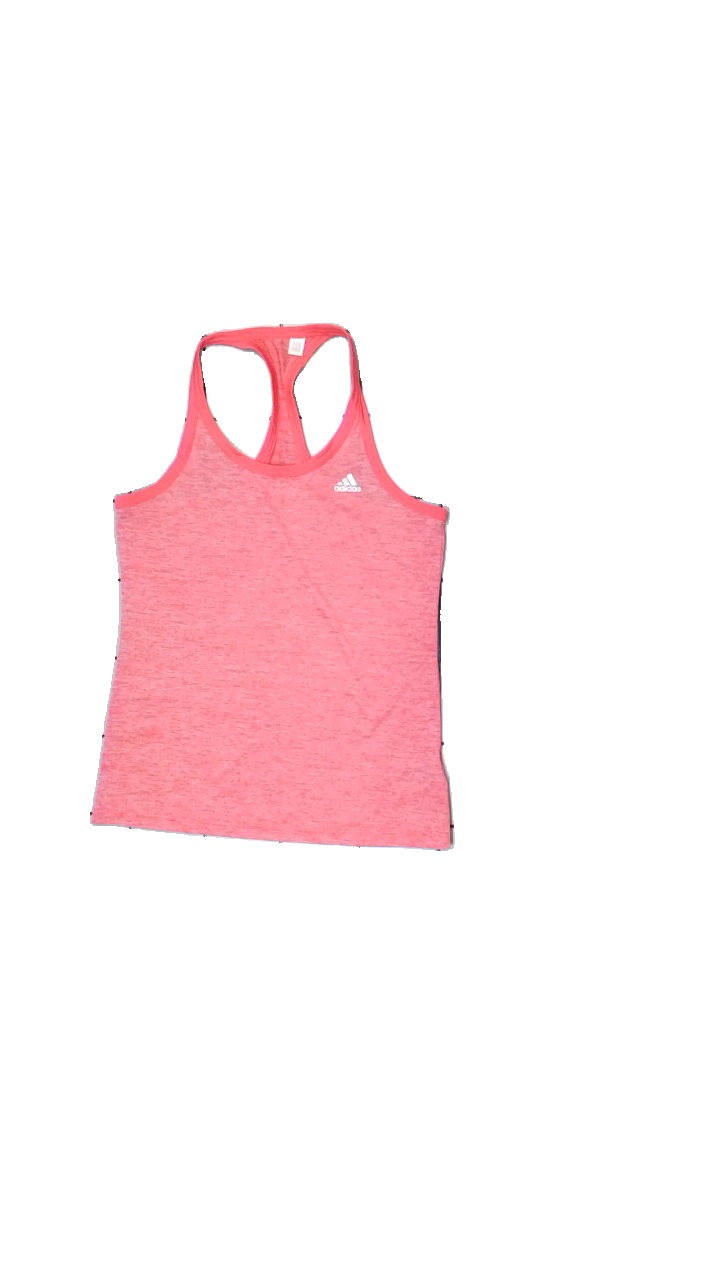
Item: Training Top (Ladies)
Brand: Adidas
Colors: White, Pink
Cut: Regular, C-collar
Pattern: Other
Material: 100% Polyester
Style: Sports
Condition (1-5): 5
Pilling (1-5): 5
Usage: Reuse
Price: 50-100